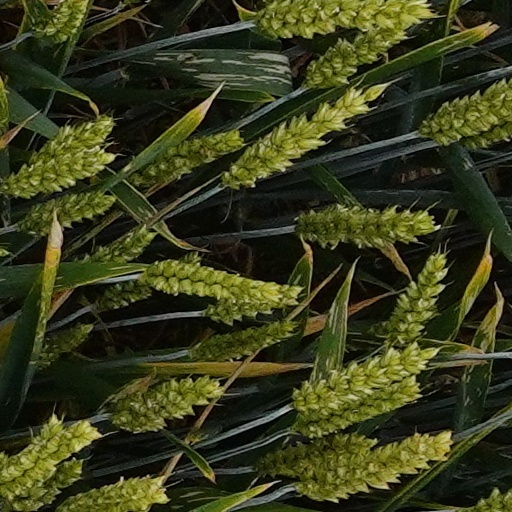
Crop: wheat